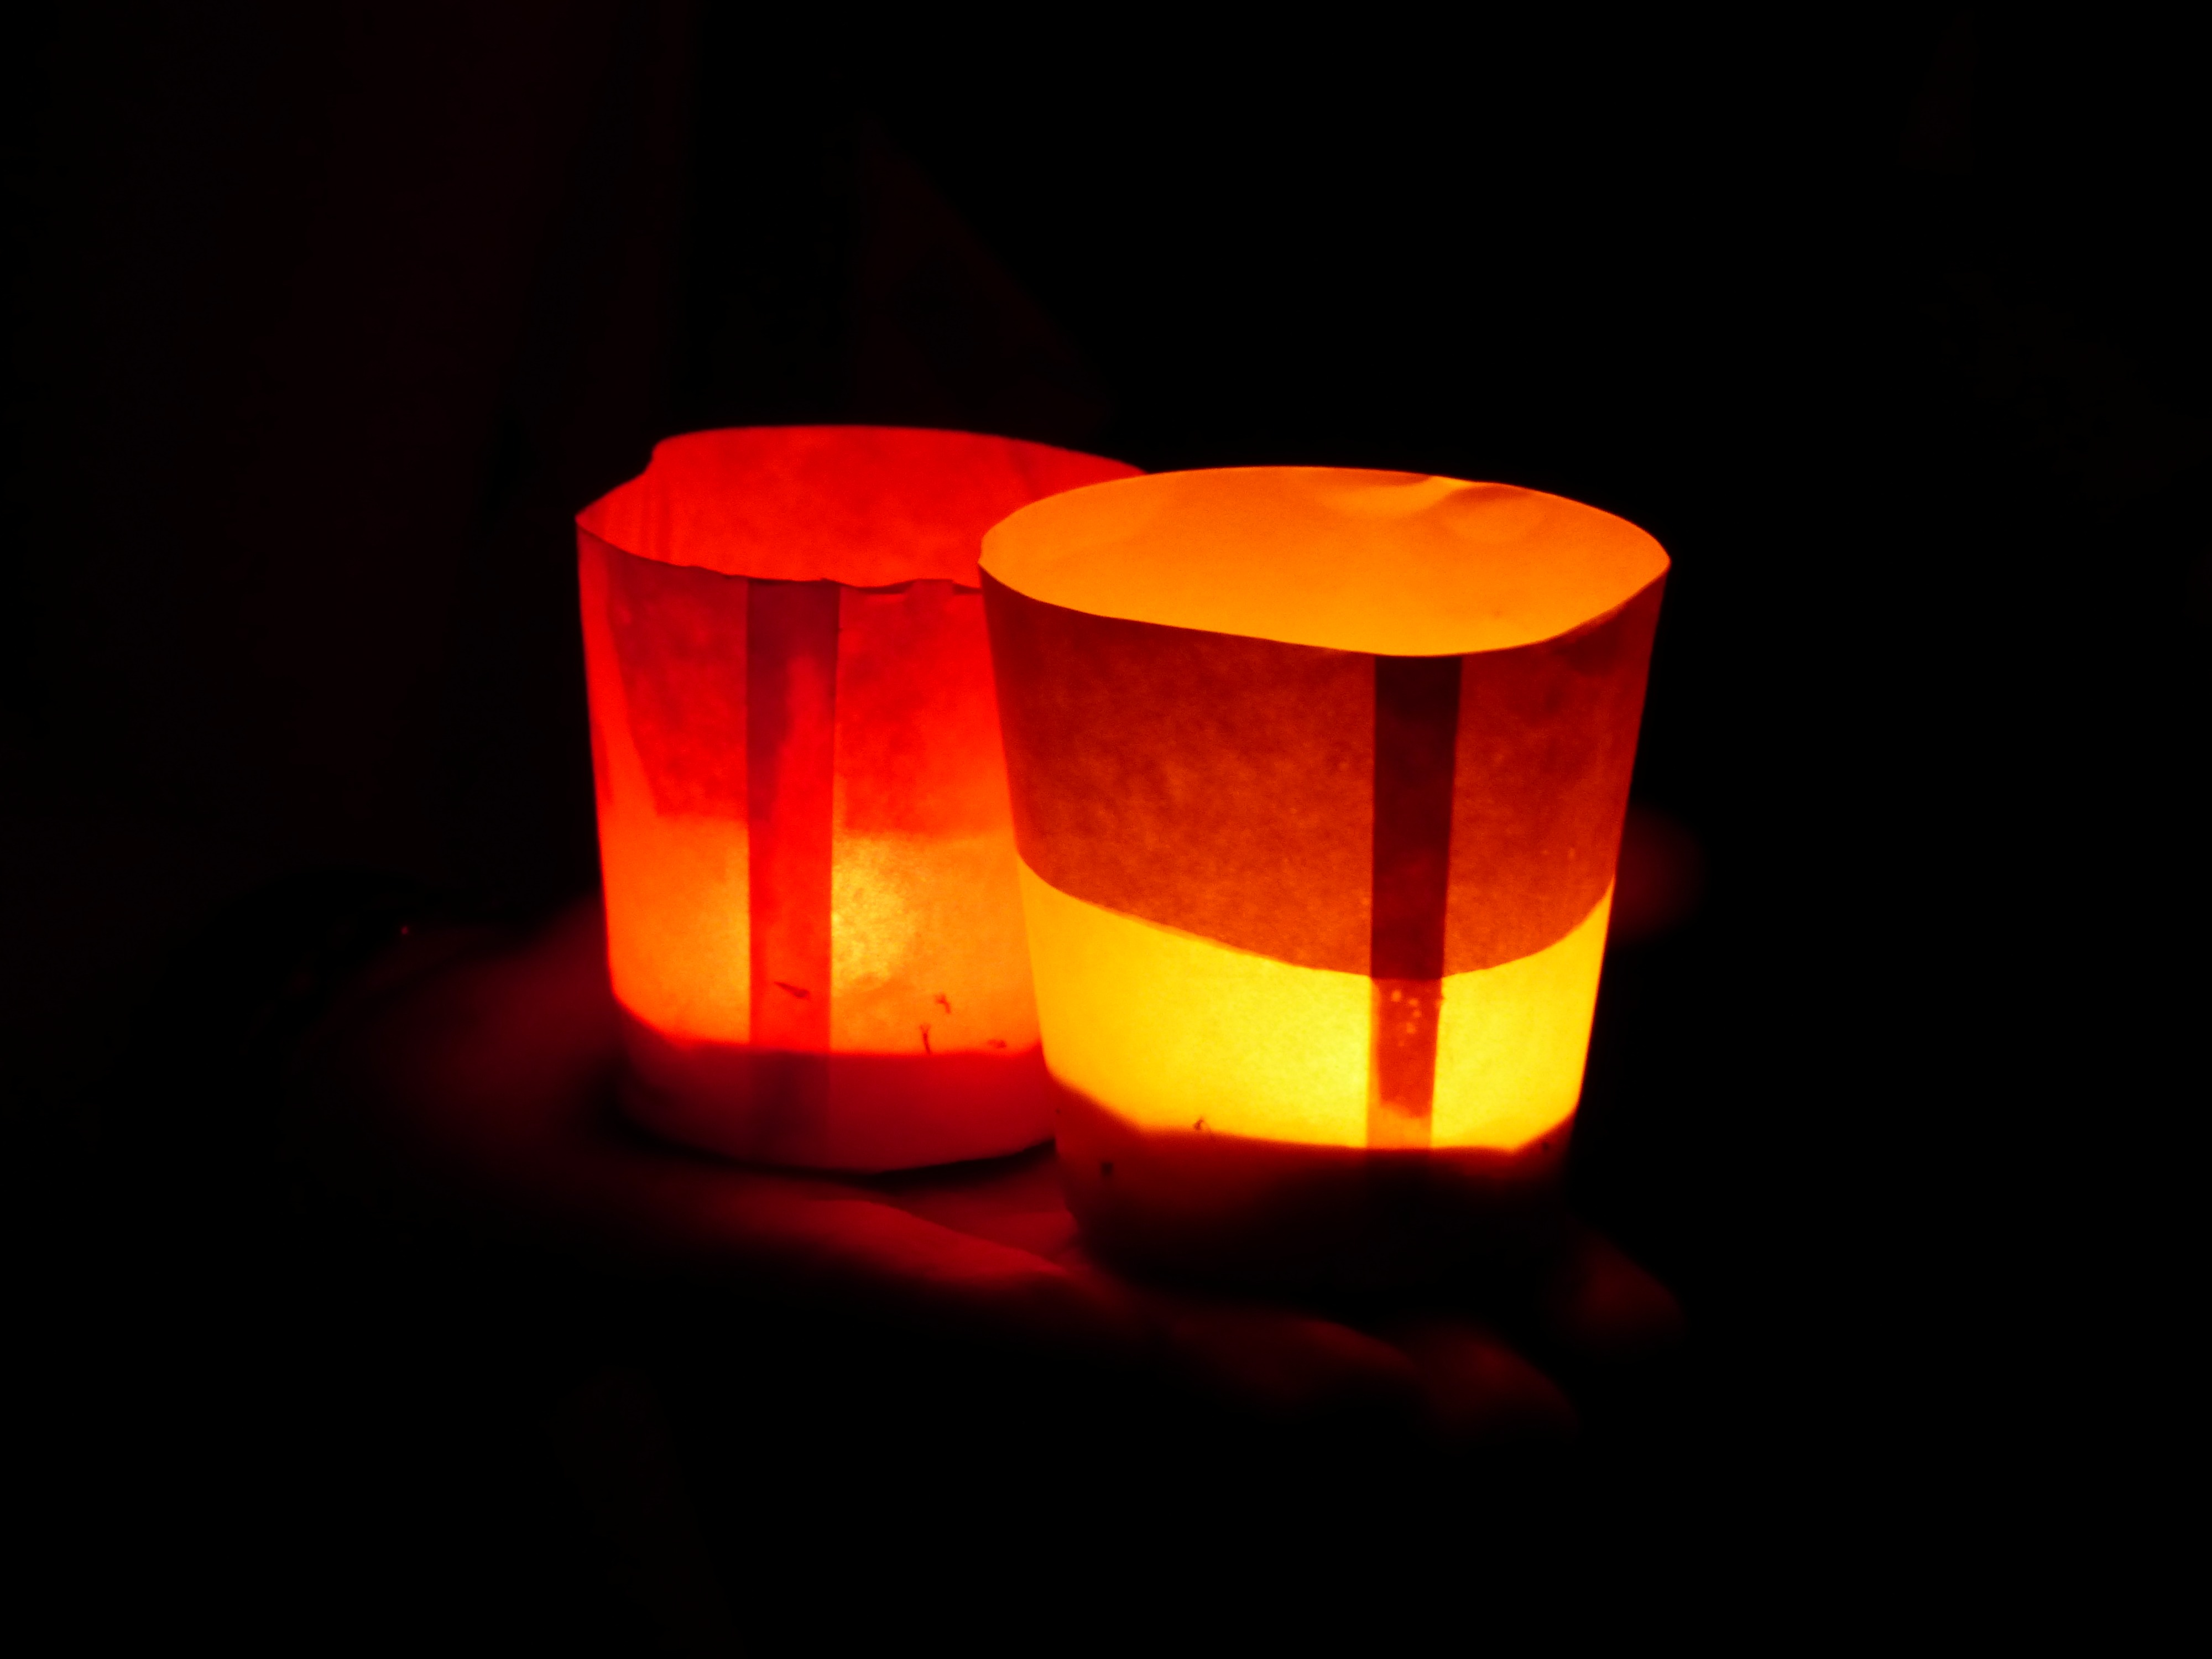
water, light, night, petal, atmosphere, river, swim, love, evening, orange, red, flame, romance, darkness, yellow, candle, lighting, heat, long exposure, festival, lights, candles, mood, candlelight, ulm, festival of lights, floating candles, still life photography, lights serenade